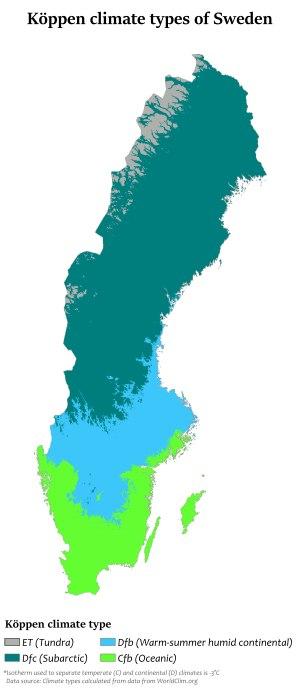
La Suède est le cinquième pays d'Europe en superficie, après la Russie, l'Ukraine, la France et l'Espagne.